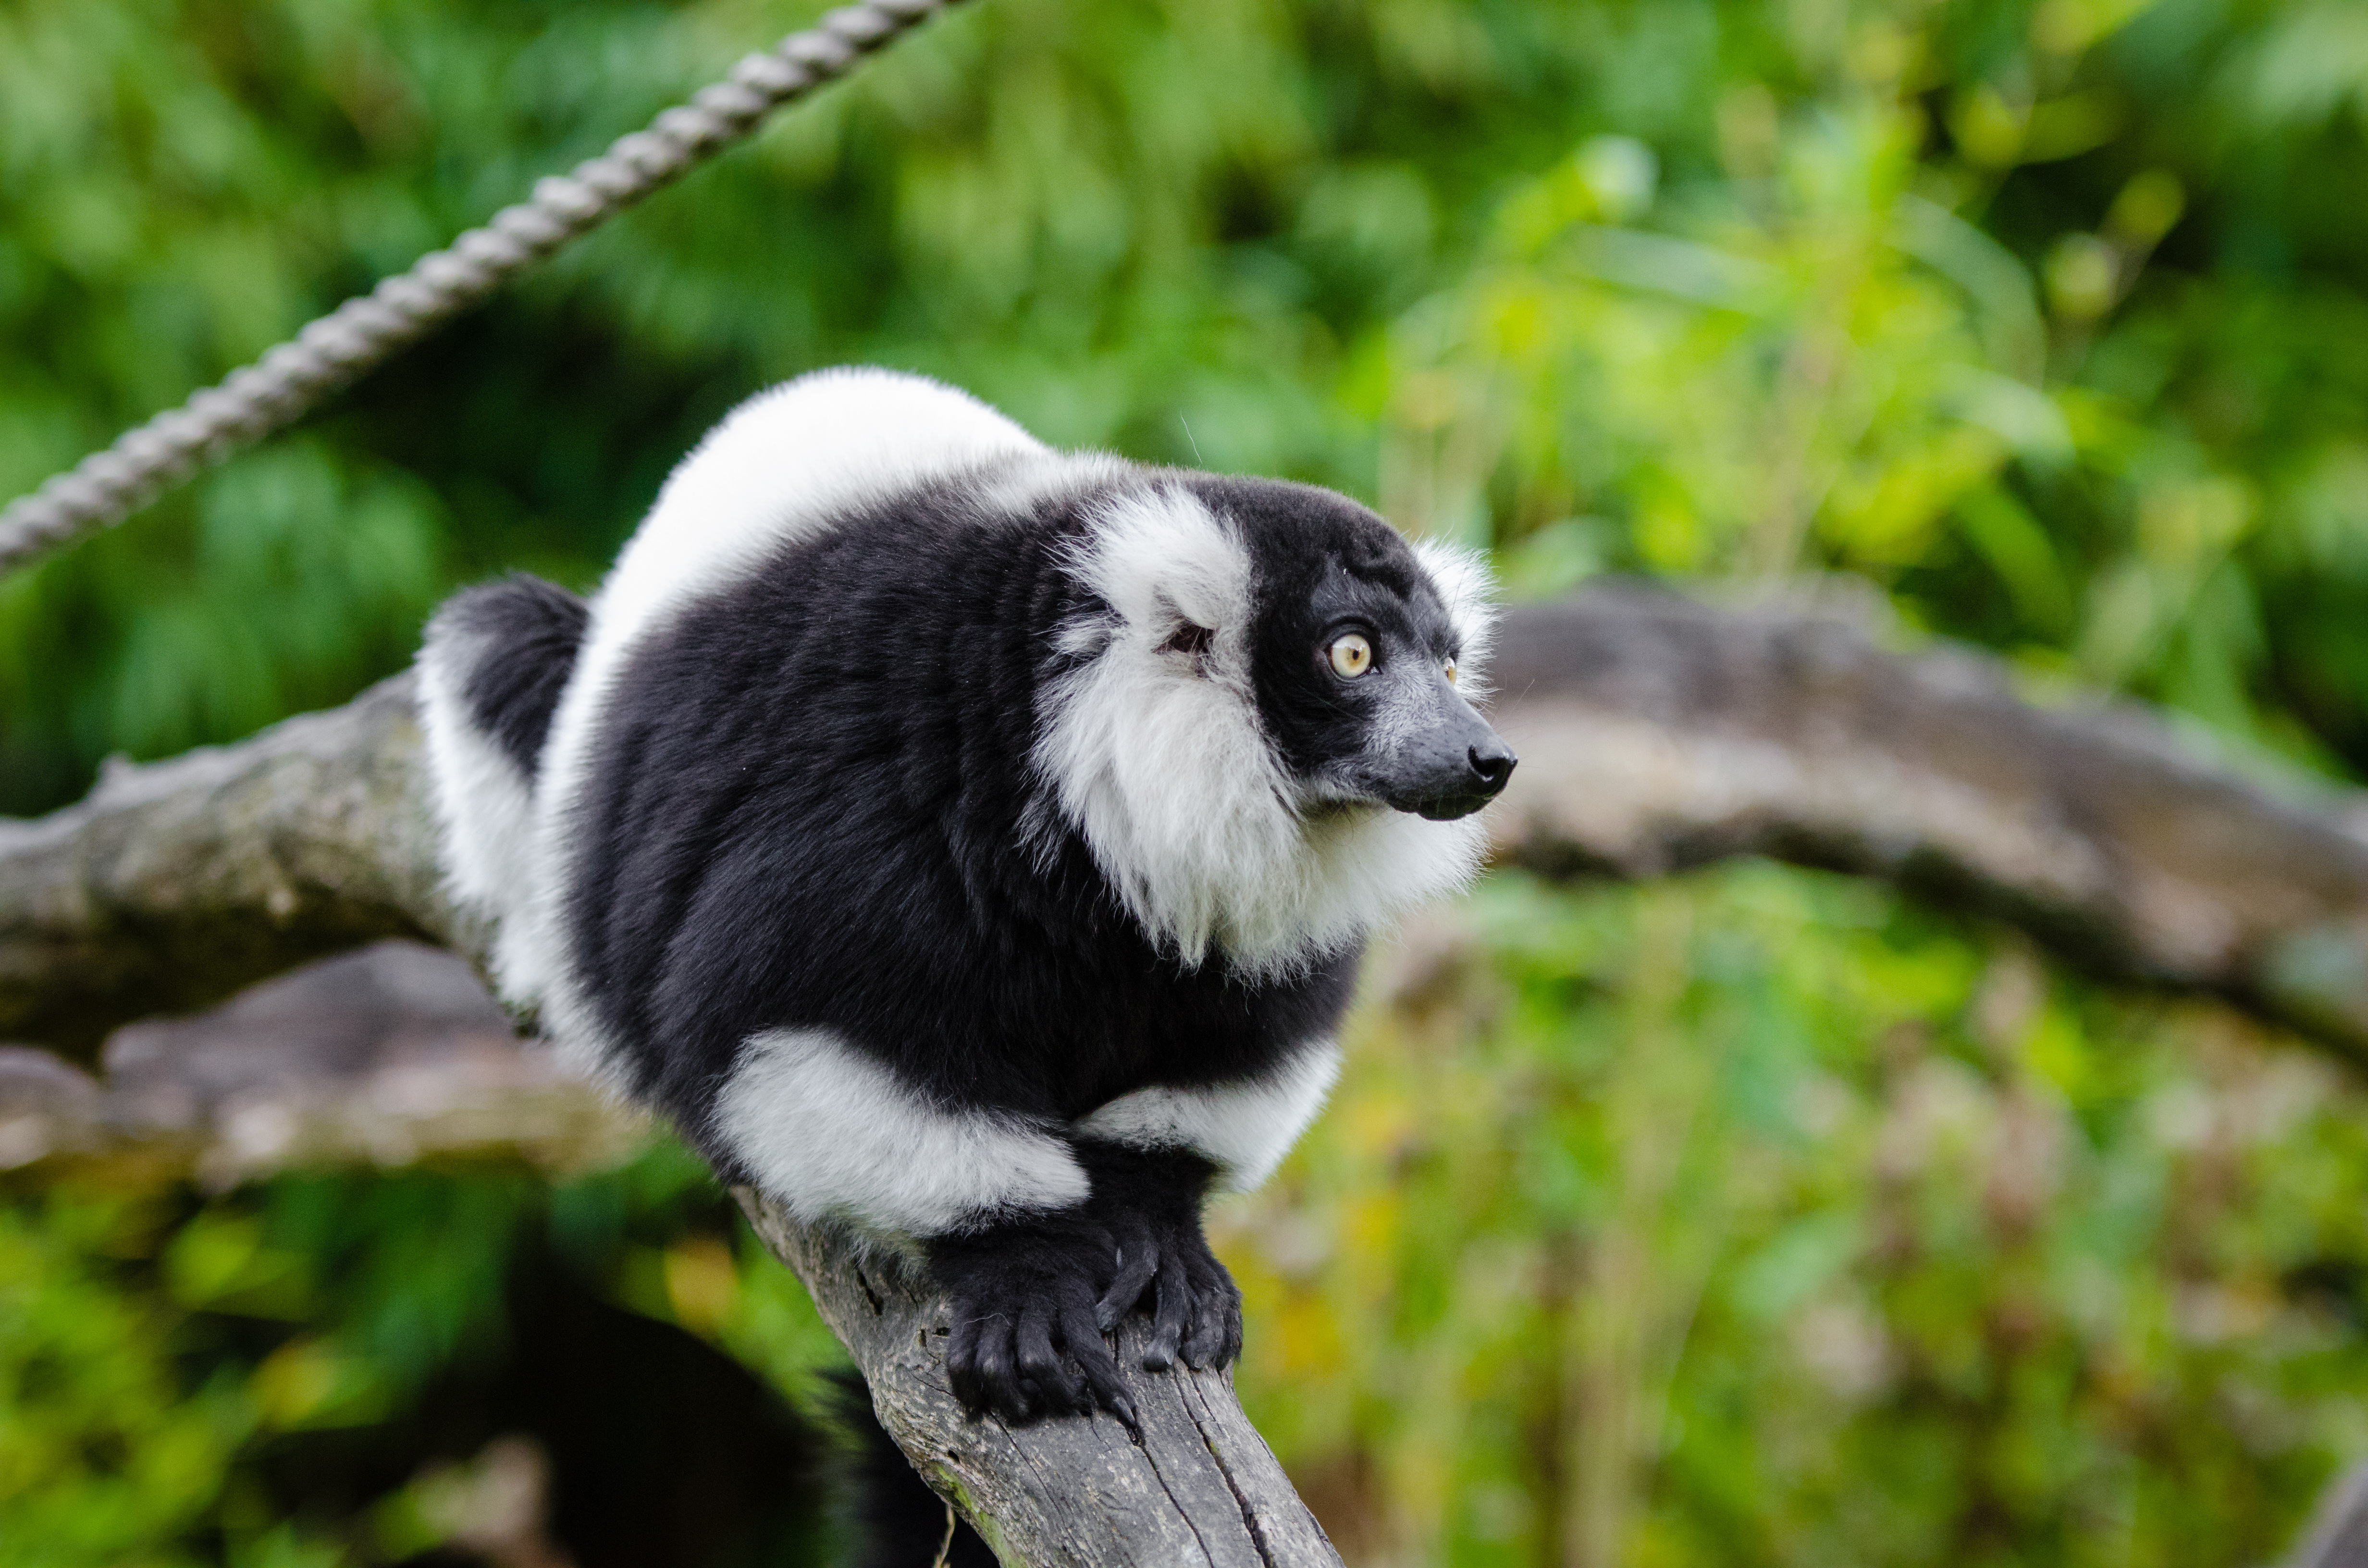
nature, wildlife, zoo, mammal, fauna, primate, vertebrate, lemur, new world monkey